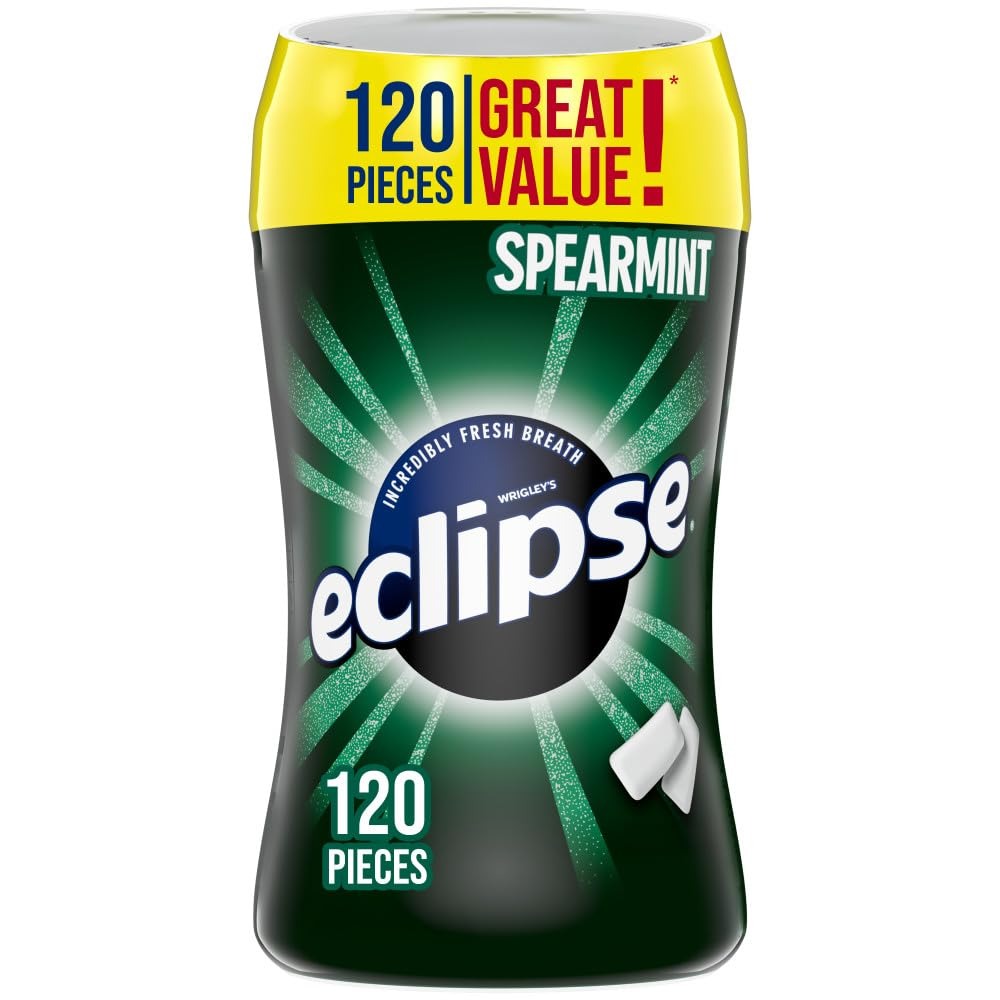
Item Name: Eclipse, Sugar Free Gum Spearmint, 120 ct
Bullet Point 1: Contains one (1) 120 piece bottle of ECLIPSE Spearmint Sugarfree Chewing Gum
Bullet Point 2: ECLIPSE gum gives you incredibly fresh breath
Bullet Point 3: Enjoy the smooth mint flavor of Spearmint
Bullet Point 4: Sugar free and easy to share
Bullet Point 5: Chewing gum with a burst of fresh flavor inside a crisp outer shell
Value: 120.0
Unit: Count

Price: 6.99